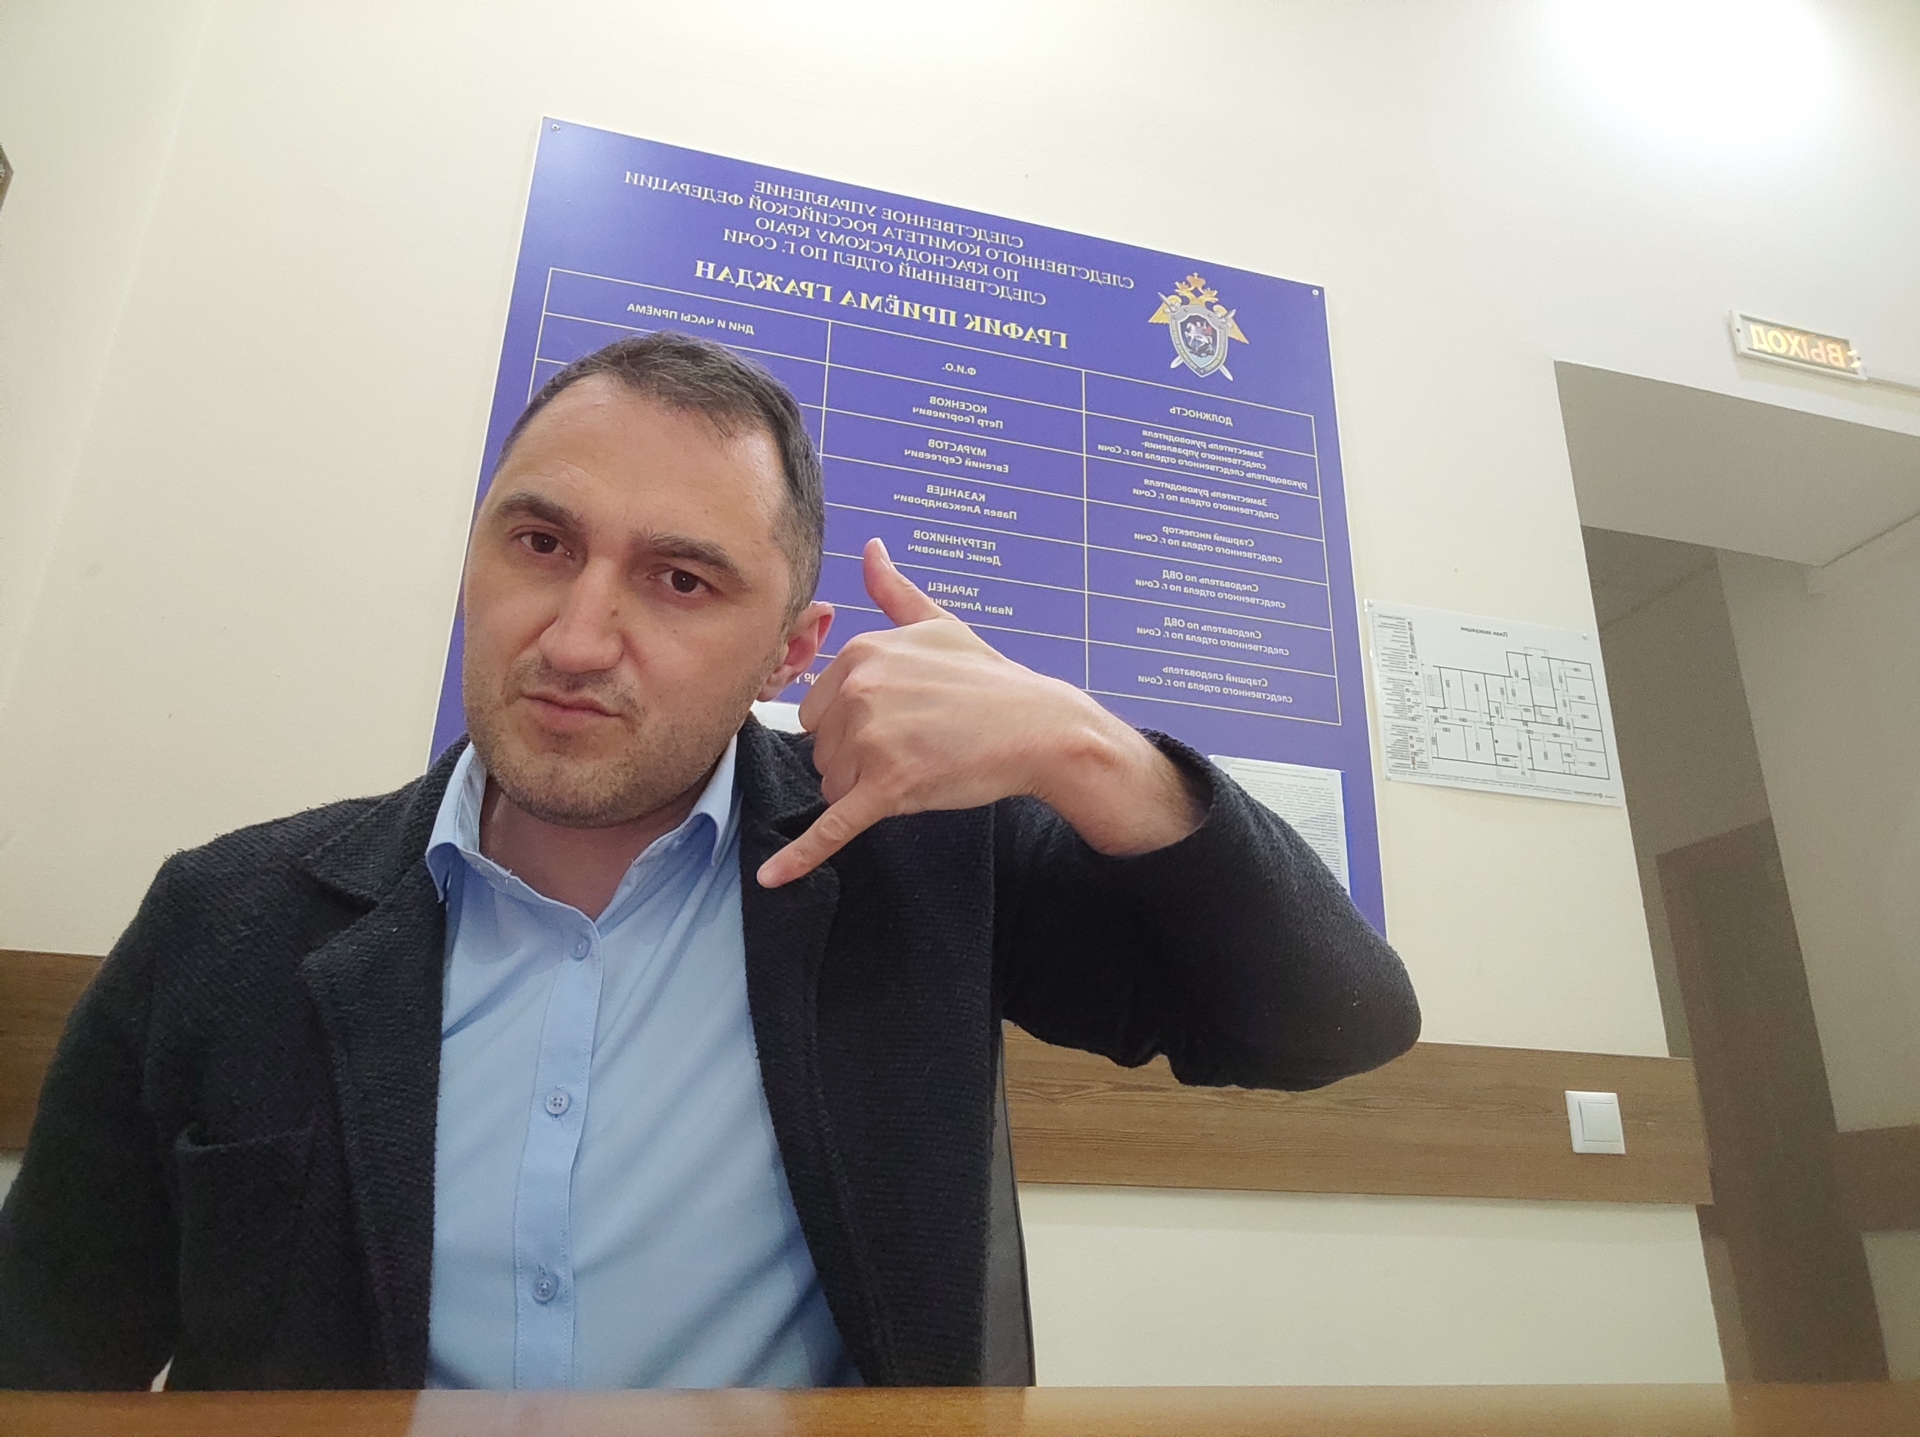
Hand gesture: call